James A. Ten Eyck

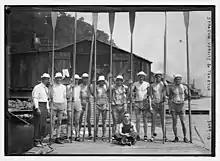
Syracuse Varsity and Ten Eyck in 1910.

Ten Eyck began his coaching career at the Naval Academy from 1899 to 1901. He moved to Syracuse University in 1903 after Edwin Sweetland resigned the post. As Syracuse coach, he captured ten National Championships.